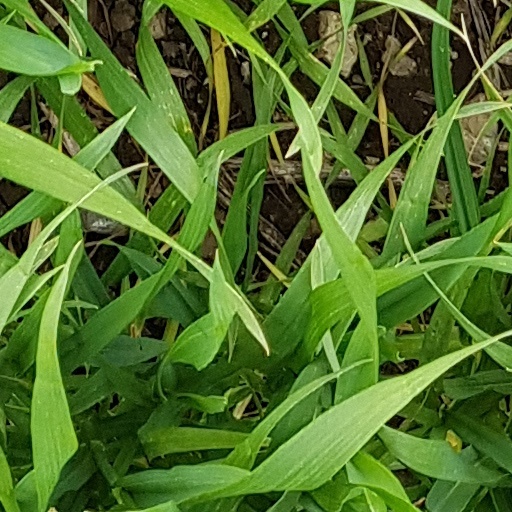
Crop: wheat